Portobello, Dublin

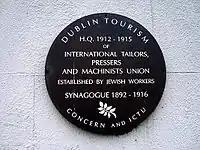
Plaque to trade union and synagogue, 52 Camden St.

The area was also known as Little Jerusalem because in the first half of the twentieth century it was at the heart of the Jewish community in Dublin. The first Jews fleeing conditions in Lithuania (then part of the Russian Empire) arrived in the early 1870s and eventually settled off Lower Clanbrassil Street.